Wawa Station

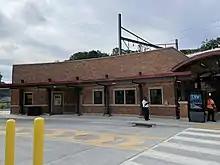
Wawa Station building in August 2022

In the early 1990s, SEPTA began discussing the prospect of restoring commuter rail service between Elwyn and Wawa. Little was done until June 2005, when engineering and design for the resumption of rail service finally began. SEPTA initially estimated that the cost for the 3-mile extension of service would be $51 million; the estimate cited in SEPTA's 2009 Capital Budget was $80 million. The construction project included new track, catenary, signals, communications equipment, and crew facilities. A new station at Wawa with a large park and ride facility will also have been built.